Tsuen Wan footbridge network

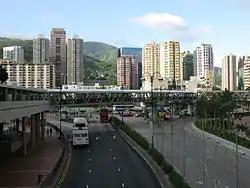
The pedestrian bridge connecting the Tsuen Wan Town Hall pedestrian platform (near the left side), the Tai Ho Road near the , and Citywalk (not shown in the picture).

After the development of Tsuen Wan as a satellite town was gazetted by the British Hong Kong government in 1961, the "Overseas Chinese Daily News" published a special report on 29 October the following year discussing the need for pedestrian bridges in satellite towns, including Tsuen Wan, in an attempt to raise public awareness of the construction of pedestrian bridges on arterial roads. The pedestrian bridge at the junction of Castle Peak Road - Tsuen Wan section and , which crosses the traffic lanes, was completed in 1979 as the first pedestrian bridge in Tsuen Wan, providing a passage for villagers migrating from the coastal area of the Northern Mountain to travel between the China Dyeing Factory and the southern Fuk Loi Estate and market. As the MTR Tsuen Wan line followed a route along the northern foothills of Tai Mo Shan, the underground railway project, which began in the 1980s, disrupted the villagers' routes up and down the mountain. As a result, two pedestrian bridges were built over the railway tracks to connect to the area.